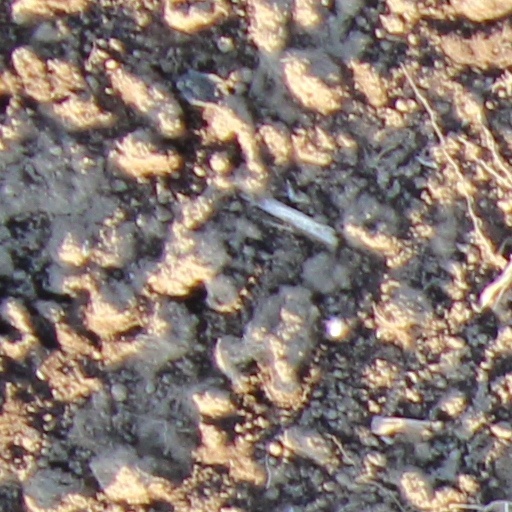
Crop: wheat